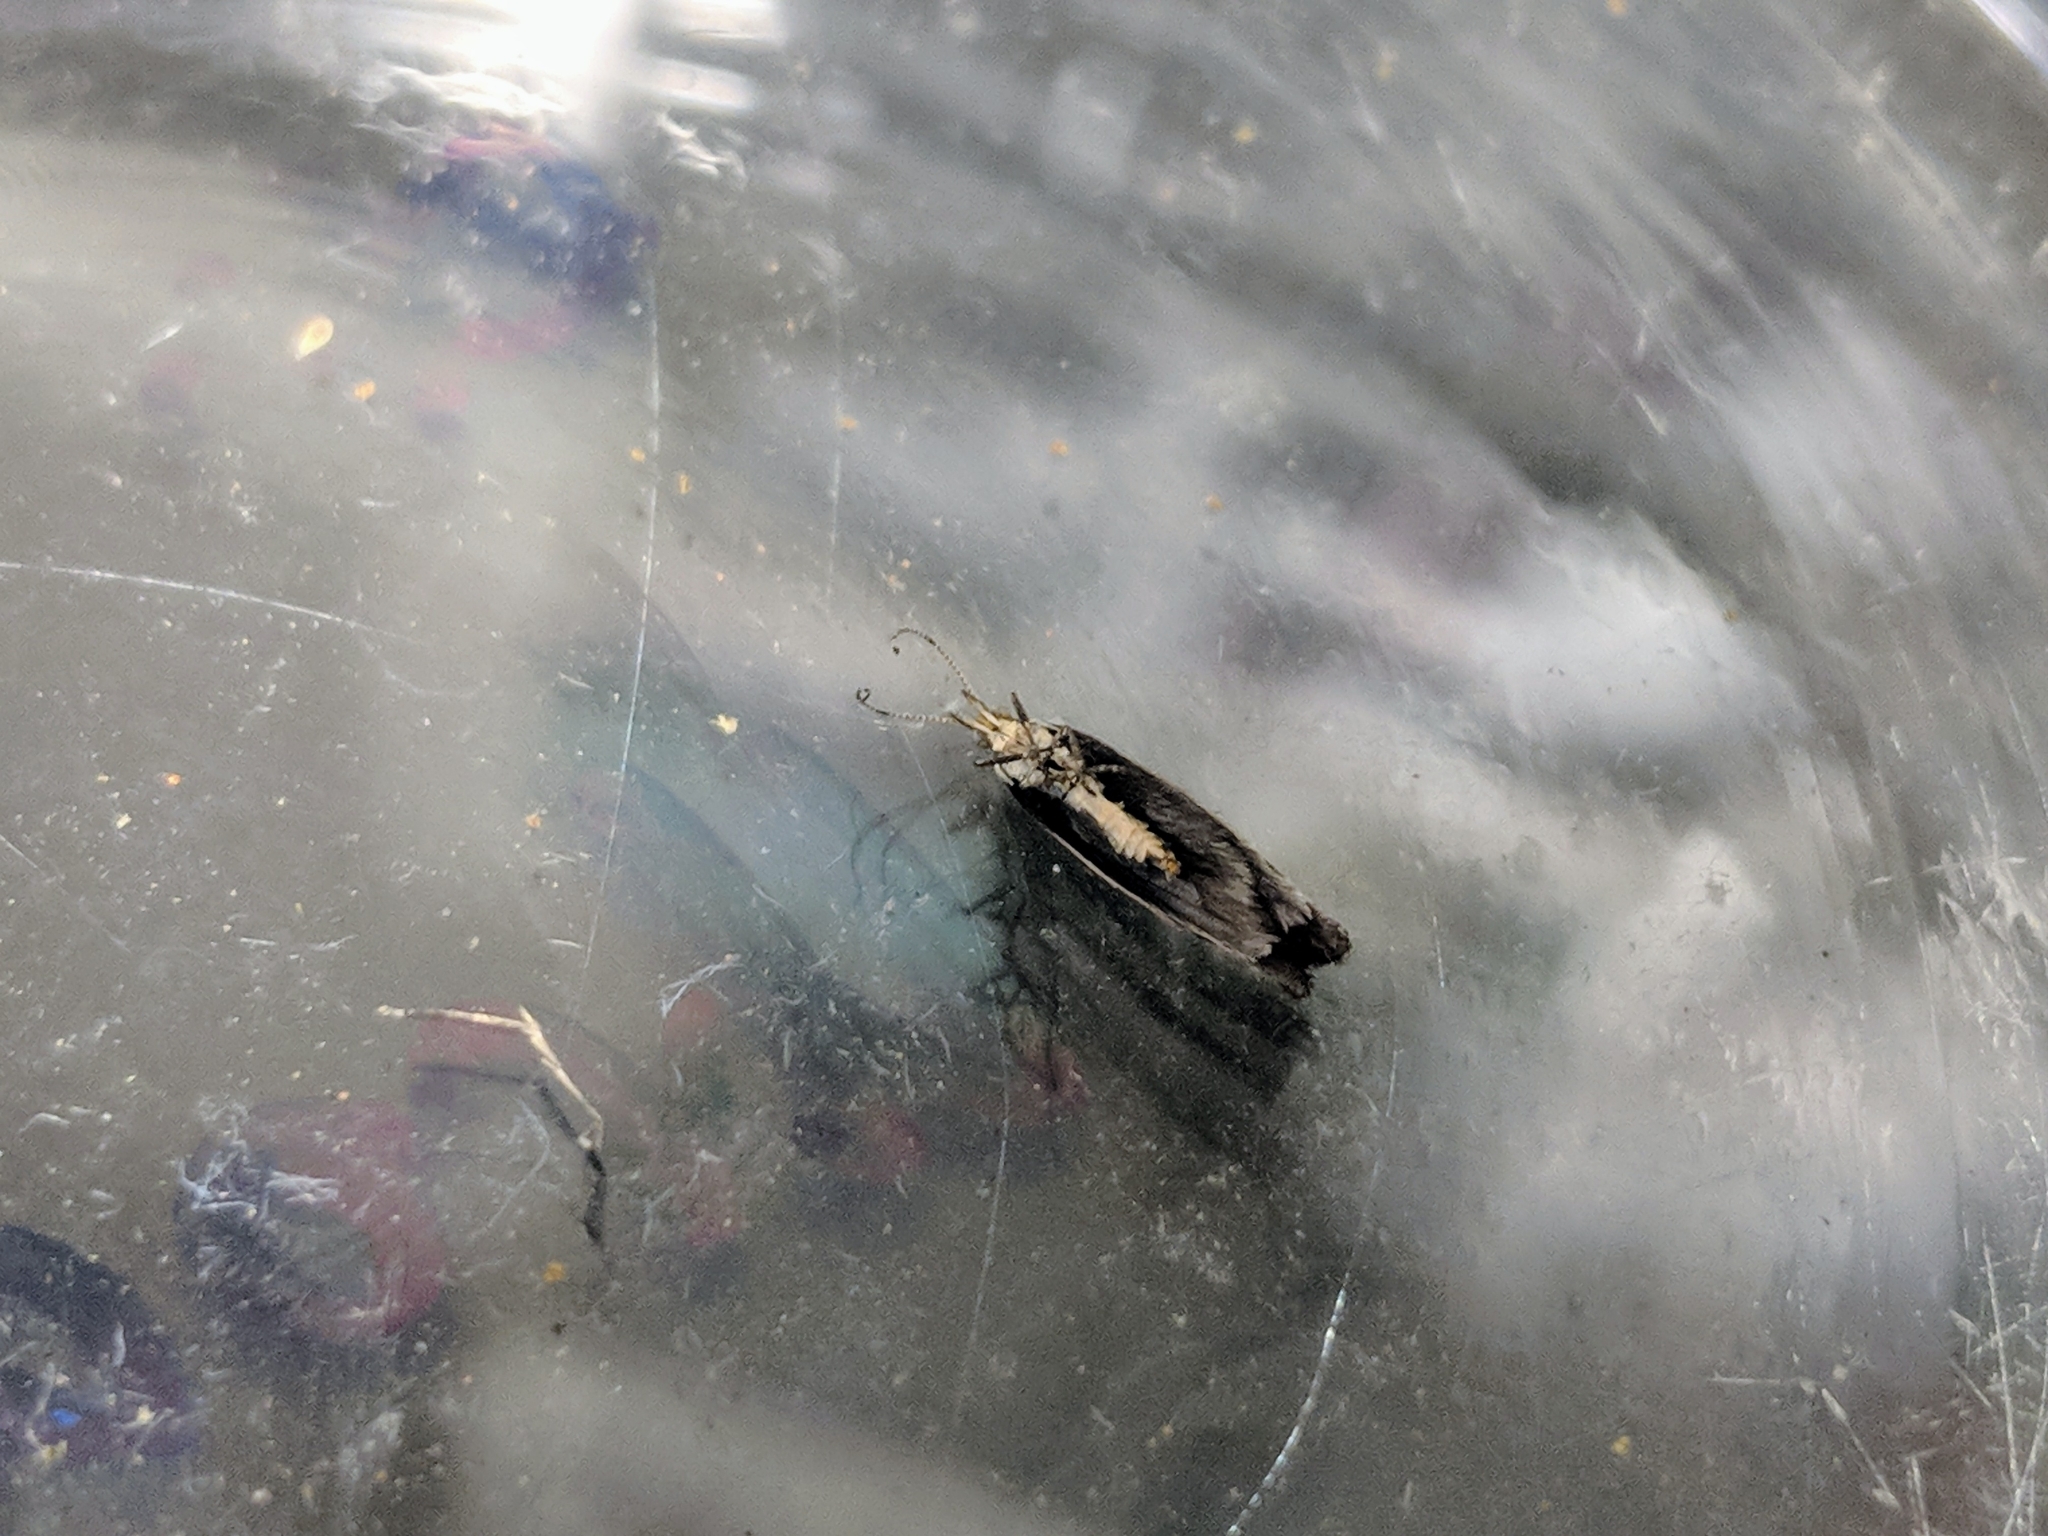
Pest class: diamondback_moth